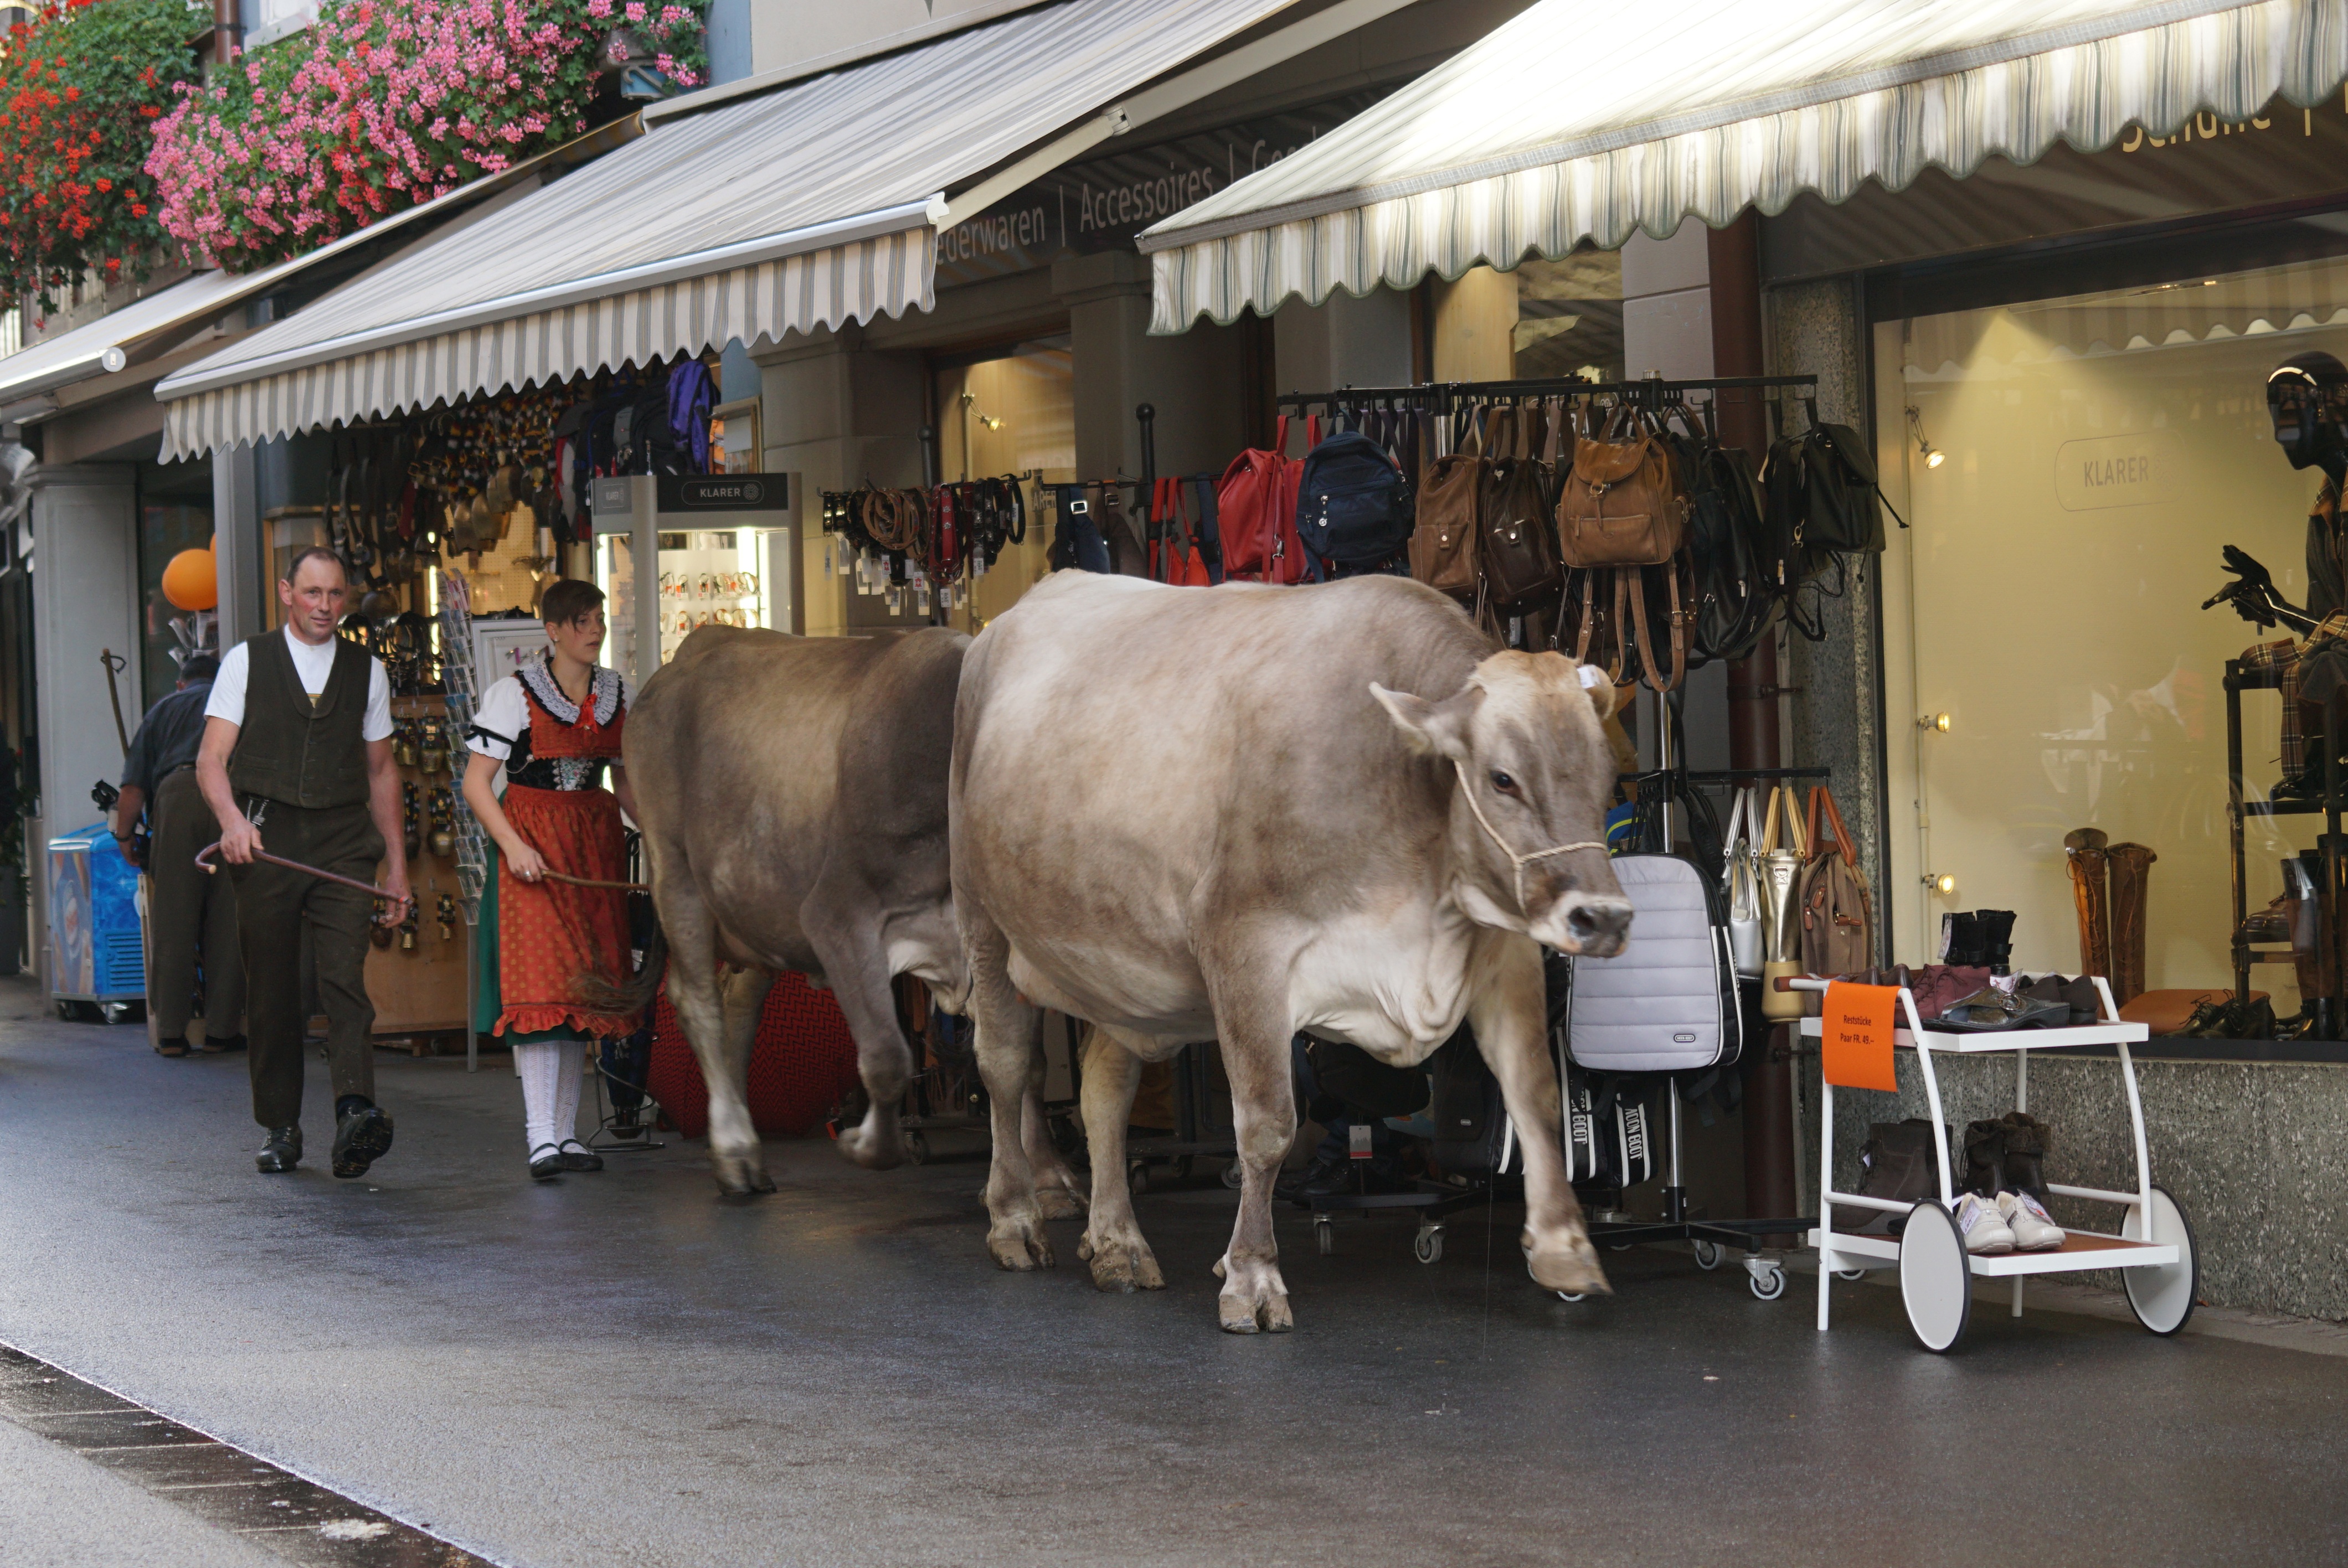
food, cows, bull, stall, animals, switzerland, appenzell, tradition, almabtrieb, cattle like mammal